Łukasz Żygadło

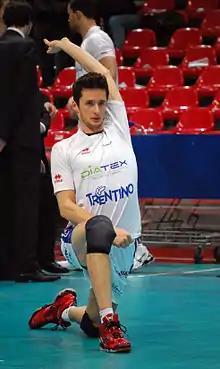
As a player of Itas Diatec Trentino.

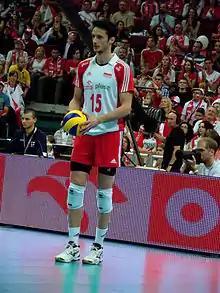
During the match at Spodek in Katowice (2012 World League).

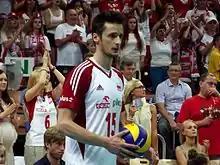
Łukasz Żygadło during the match at Spodek in Katowice (2013 World League).

Łukasz Żygadło was born in Sulechów, Poland. He attended School of Sports Championship in Rzeszów. He graduated from Częstochowa University of Technology with a master's degree in Management and Marketing. He is married to Agnieszka. He is an honorary resident of Trentino, Italy. He speaks Polish, Italian, English, Russian. He graduated in 2015 and receive diploma from Associazione Italiana Sommelier. He is a member of AIS in Italy.